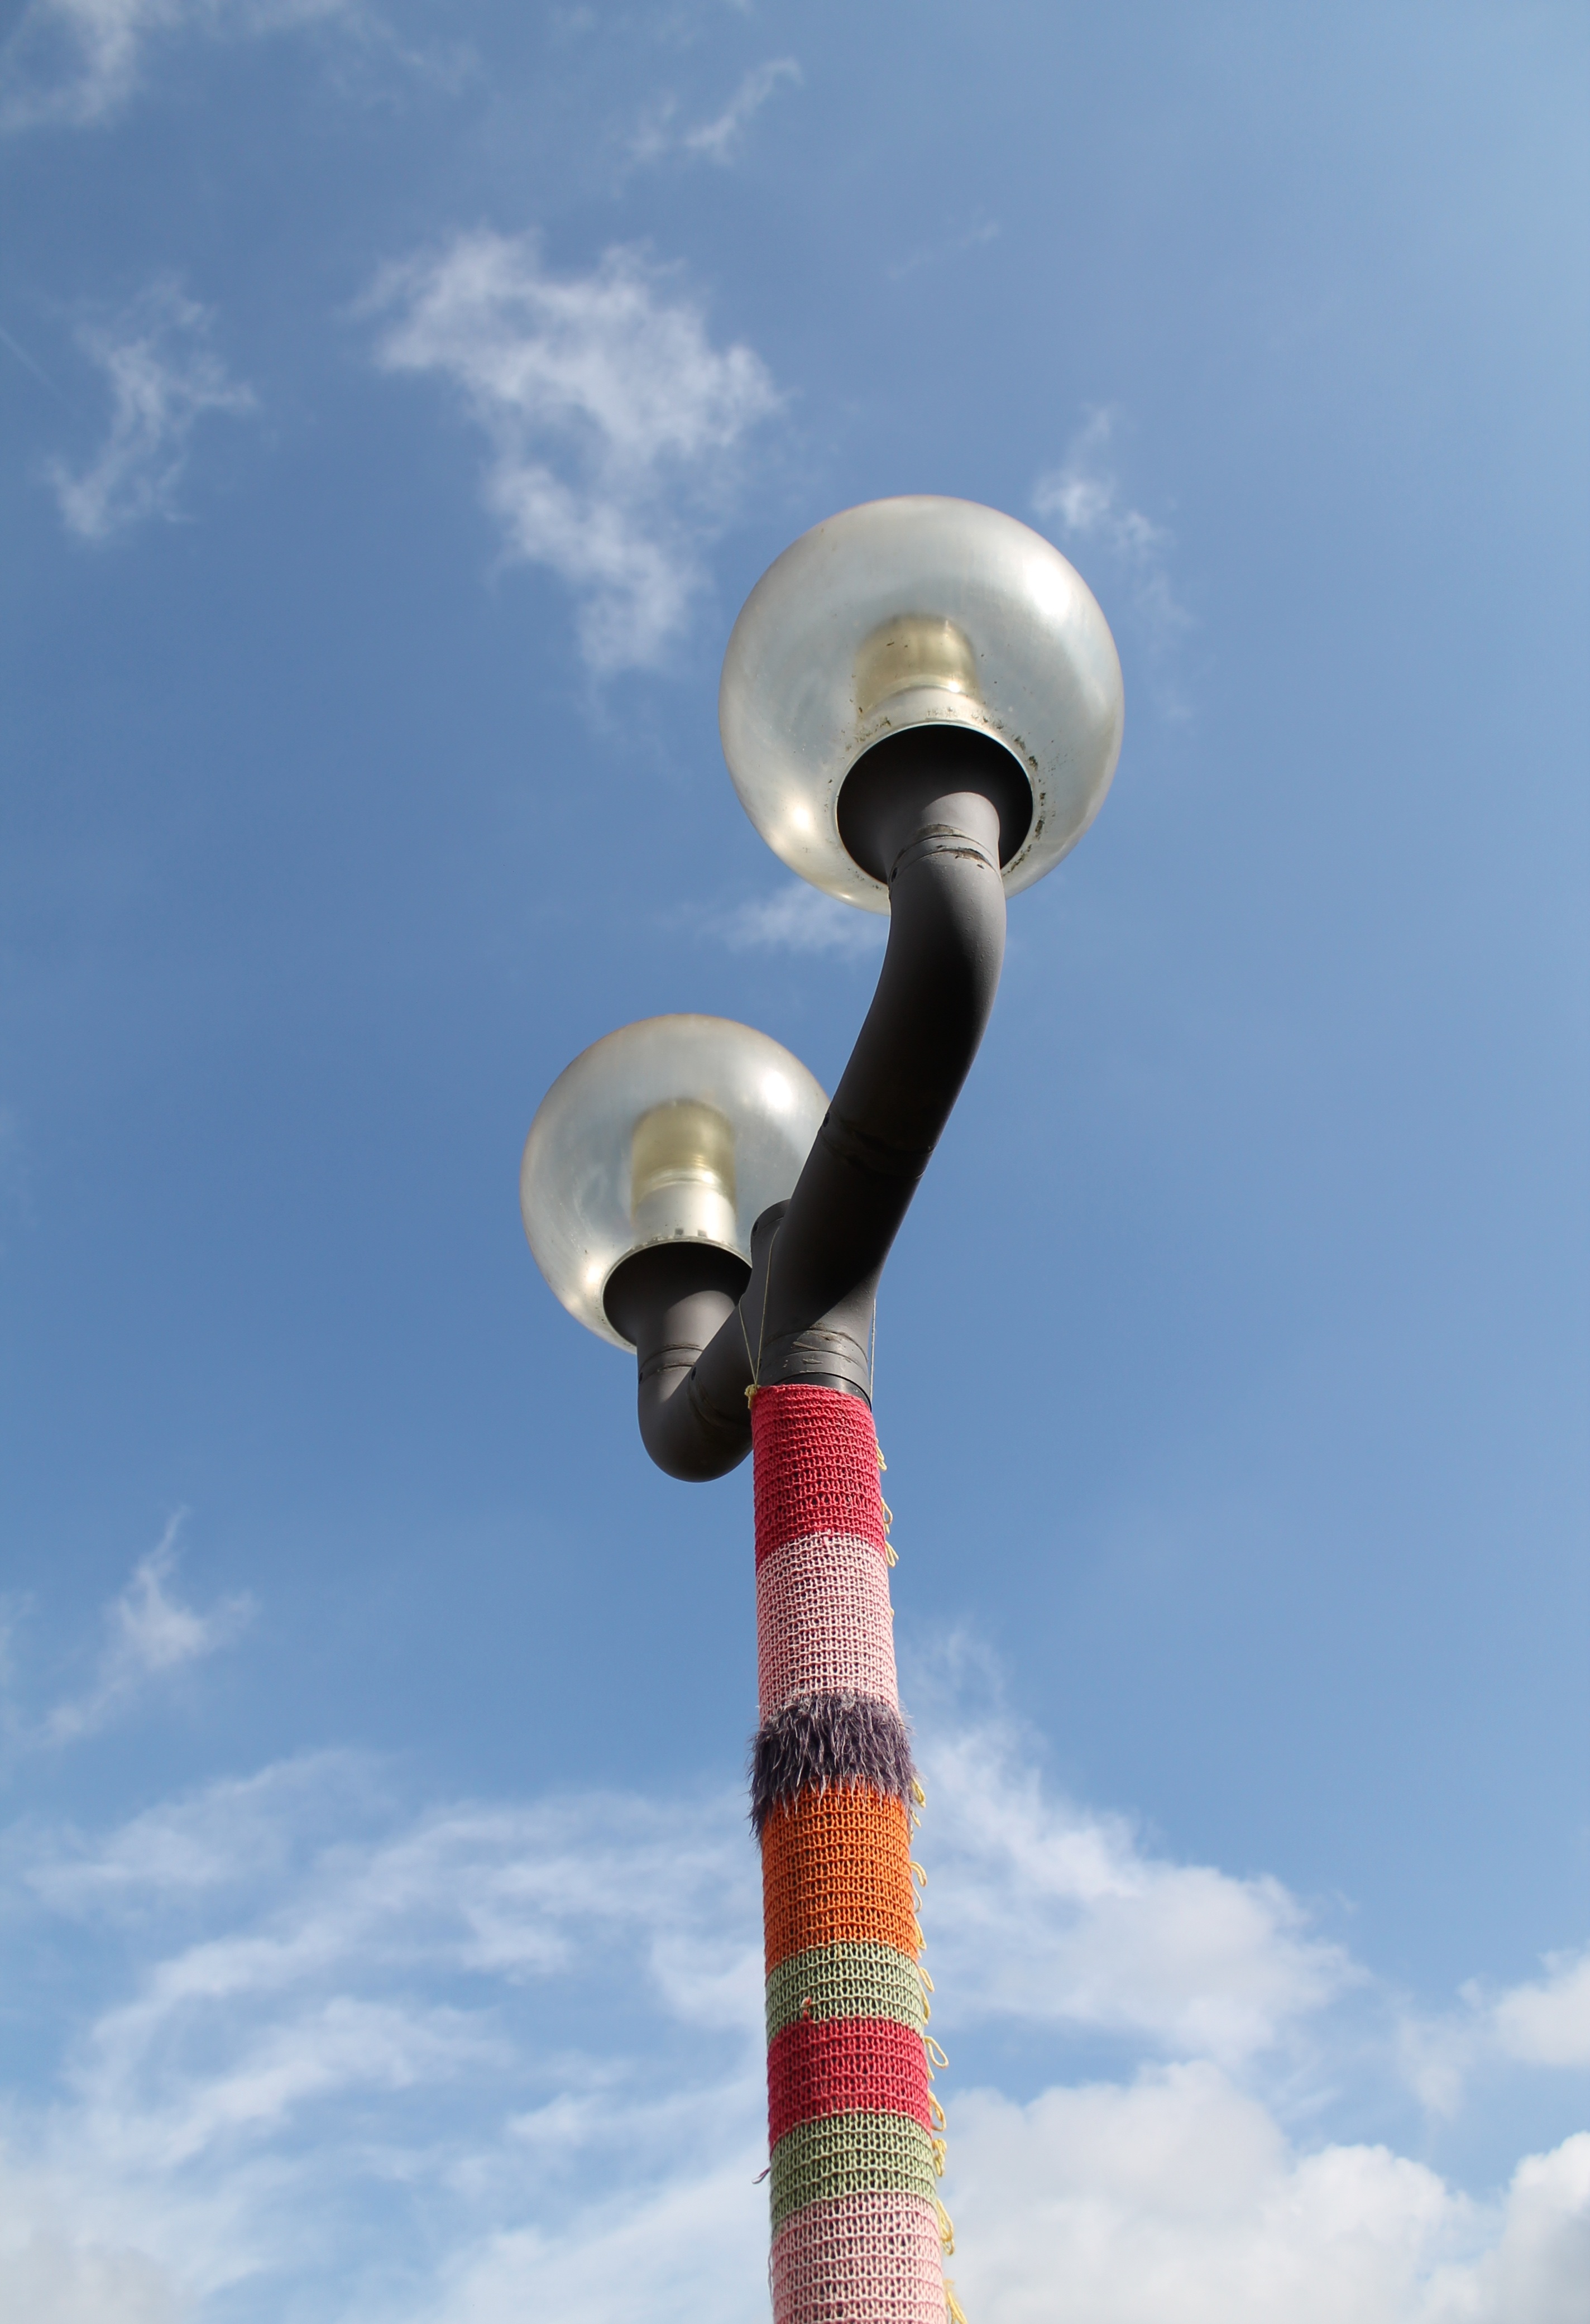
sky, wind, lantern, blue, street light, lamp, colorful, knit, lighting, art, light fixture, crazy, beautiful, handsome, trend, hand labor, atmosphere of earth, urban knitting, guerilla knitting